Laurens Reael

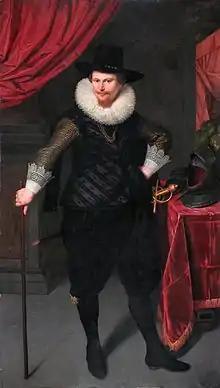
Portrait by Cornelis van der Voort, 1620

Laurens Reael (22 October 1583 – 21 October 1637) was an employee of the Dutch East India Company, Governor-General of the Dutch East Indies from 1616 to 1619, and an admiral of the Dutch Republican Navy from 1625 to 1627.